Private Property (1960 film)

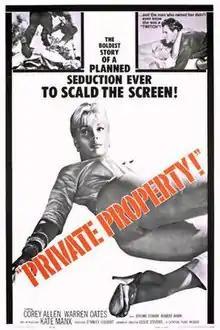
Theatrical release poster

Private Property, sometimes known as Private Property!, is a 1960 American independent crime film, directed by Leslie Stevens and starring Corey Allen, Warren Oates and Kate Manx (Stevens' then-wife).